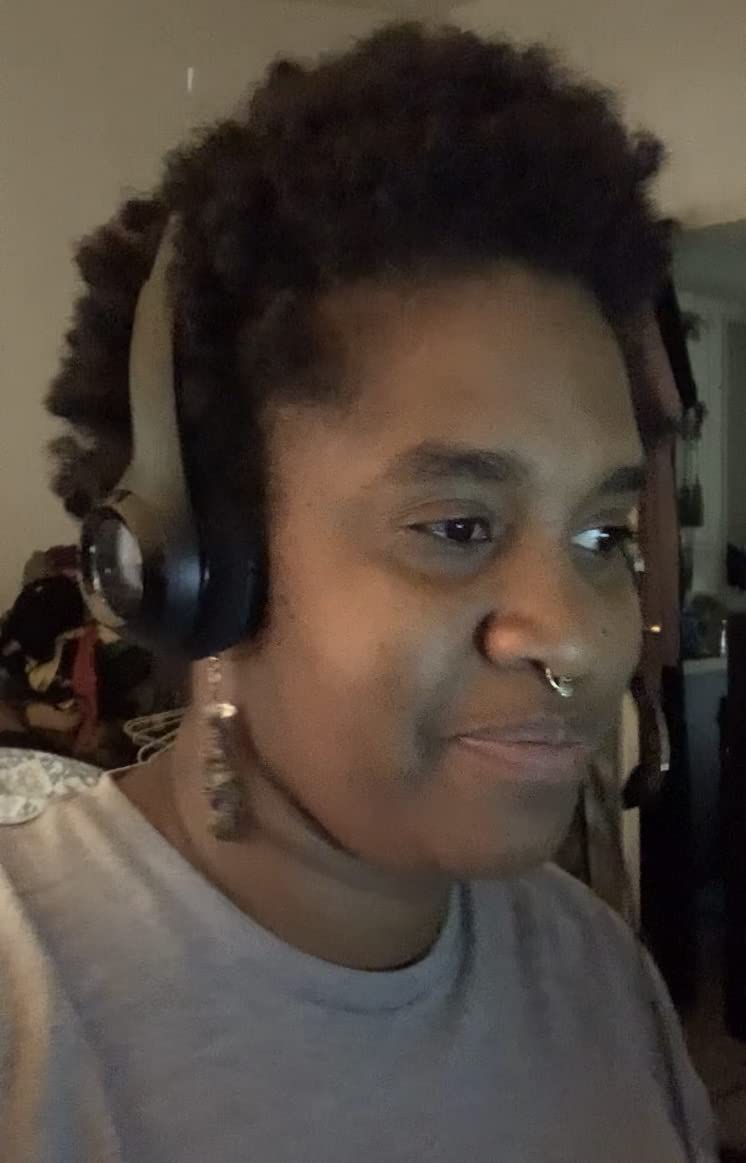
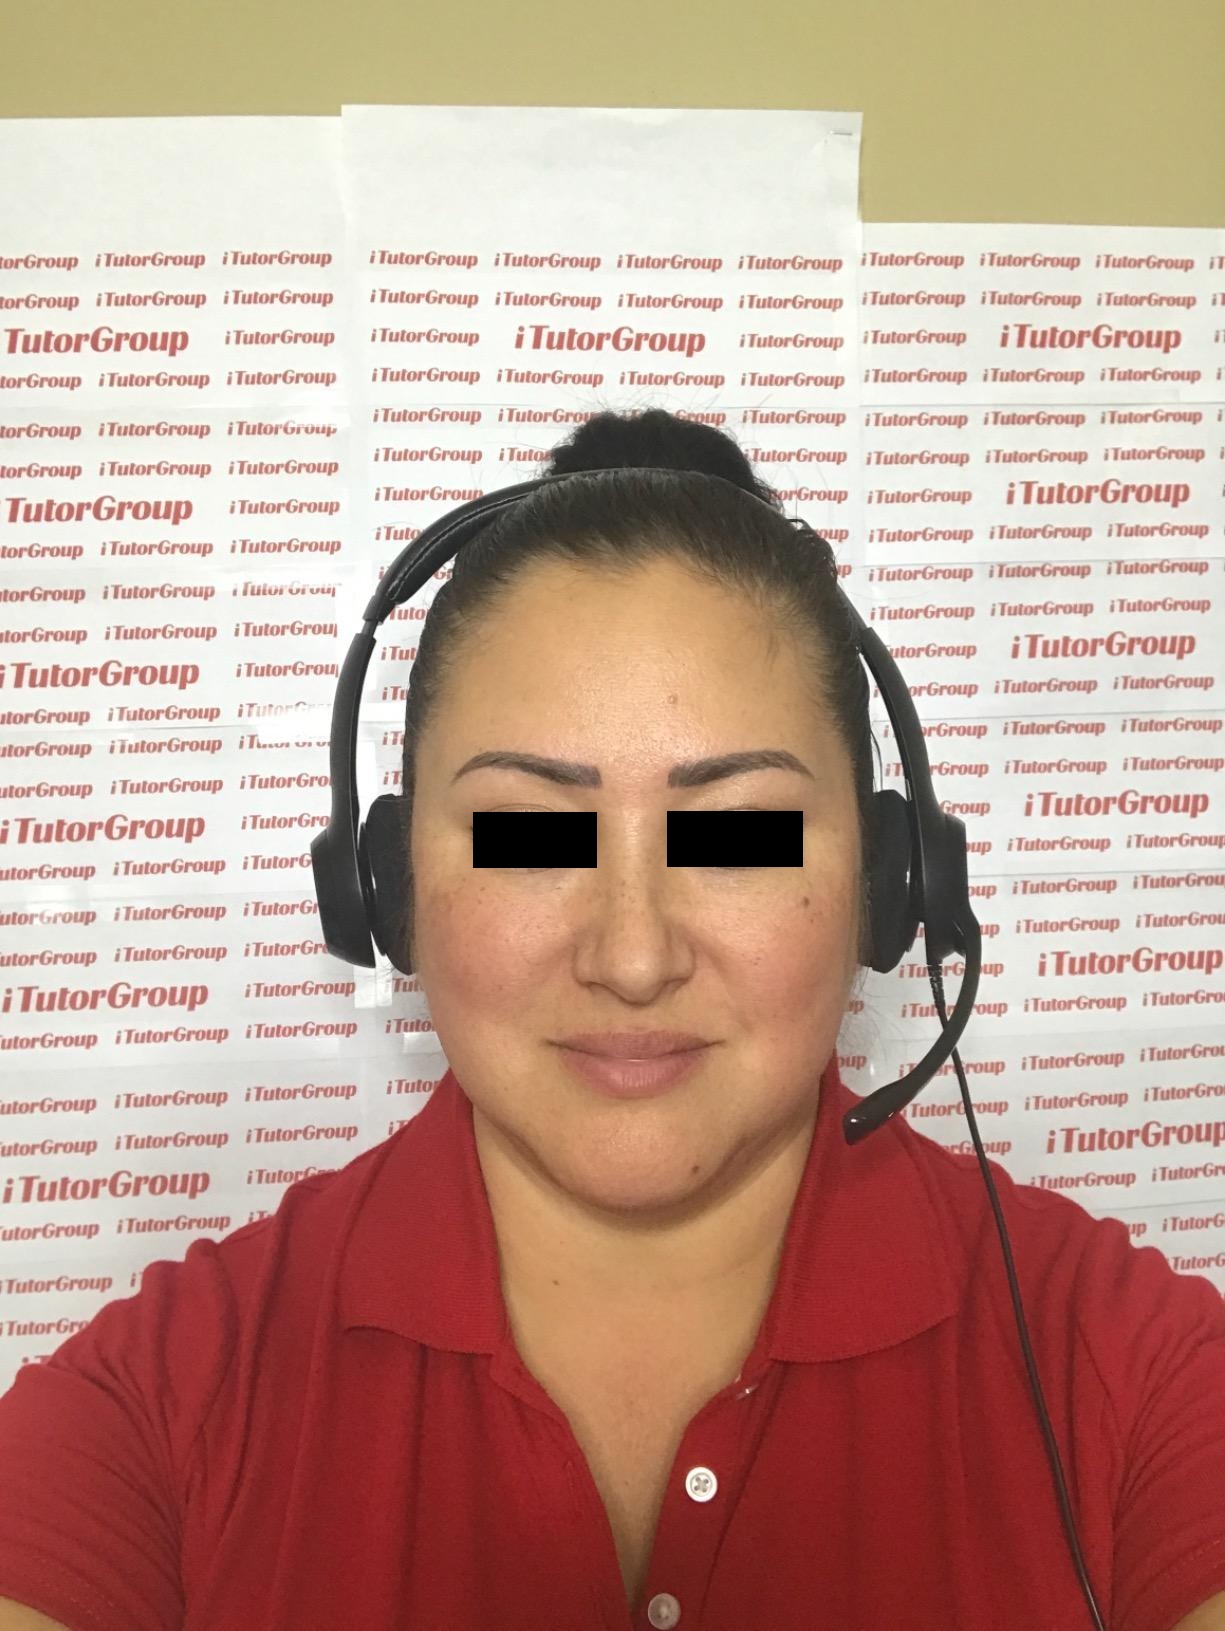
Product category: headphones
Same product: yes